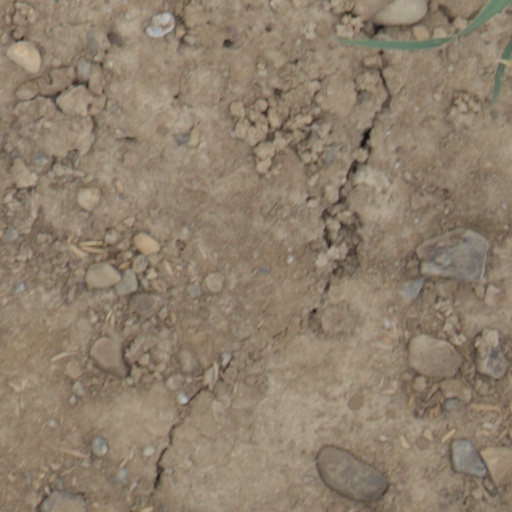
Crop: wheat